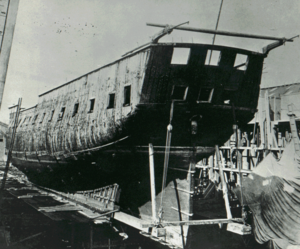
L'USS Constitution est une frégate en bois à trois-mâts de l'United States Navy. Baptisée par le président George Washington d'après la Constitution des États-Unis, elle est le plus vieux navire de guerre encore à flot dans le monde. Lancée en 1797, la Constitution était l'une des six frégates originelles de l'United States Navy autorisées par le Naval Act de 1794 et la troisième à être construite. L'architecte naval Joshua Humphreys conçut les frégates pour qu'elles soient les navires capitaux de la jeune marine américaine ; la Constitution et ses sister-ships étaient donc plus grands et mieux armés que les frégates standards de l'époque. Construite à Boston dans le Massachusetts dans le chantier naval d'Edmund Hartt, elle eut pour premières missions de fournir une protection pour les navires marchands américains lors de la Quasi-guerre avec la France et de lutter contre les pirates barbaresques durant la guerre de Tripoli.